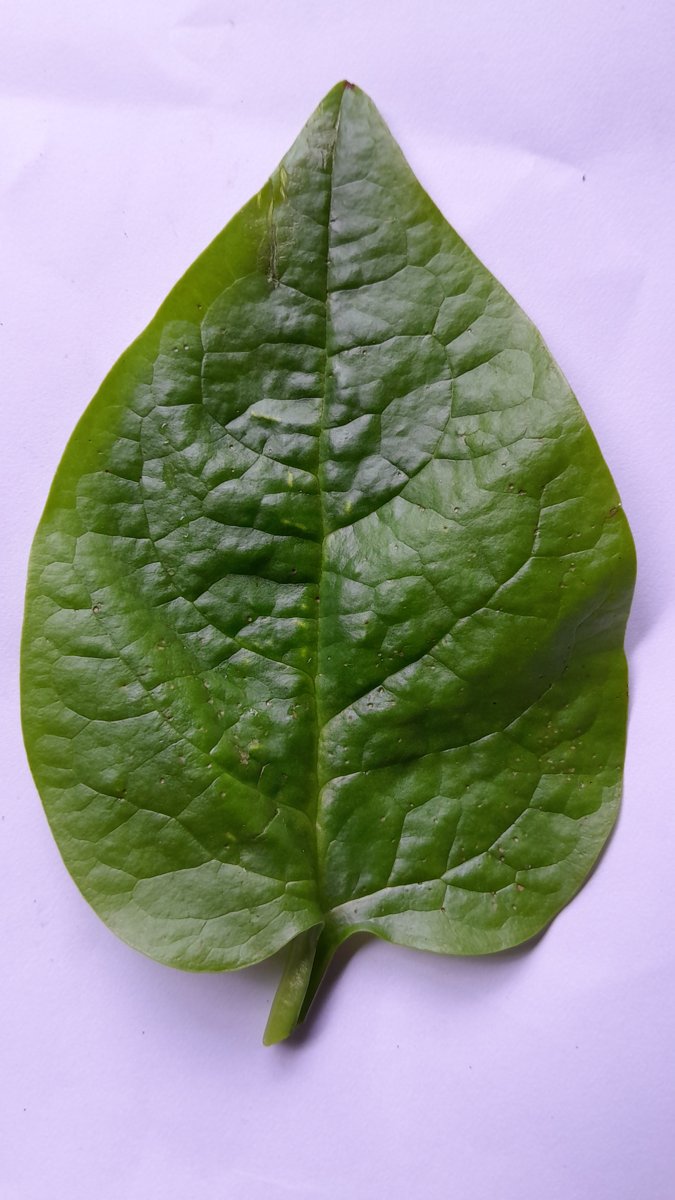
Label: Healthy-Leaf